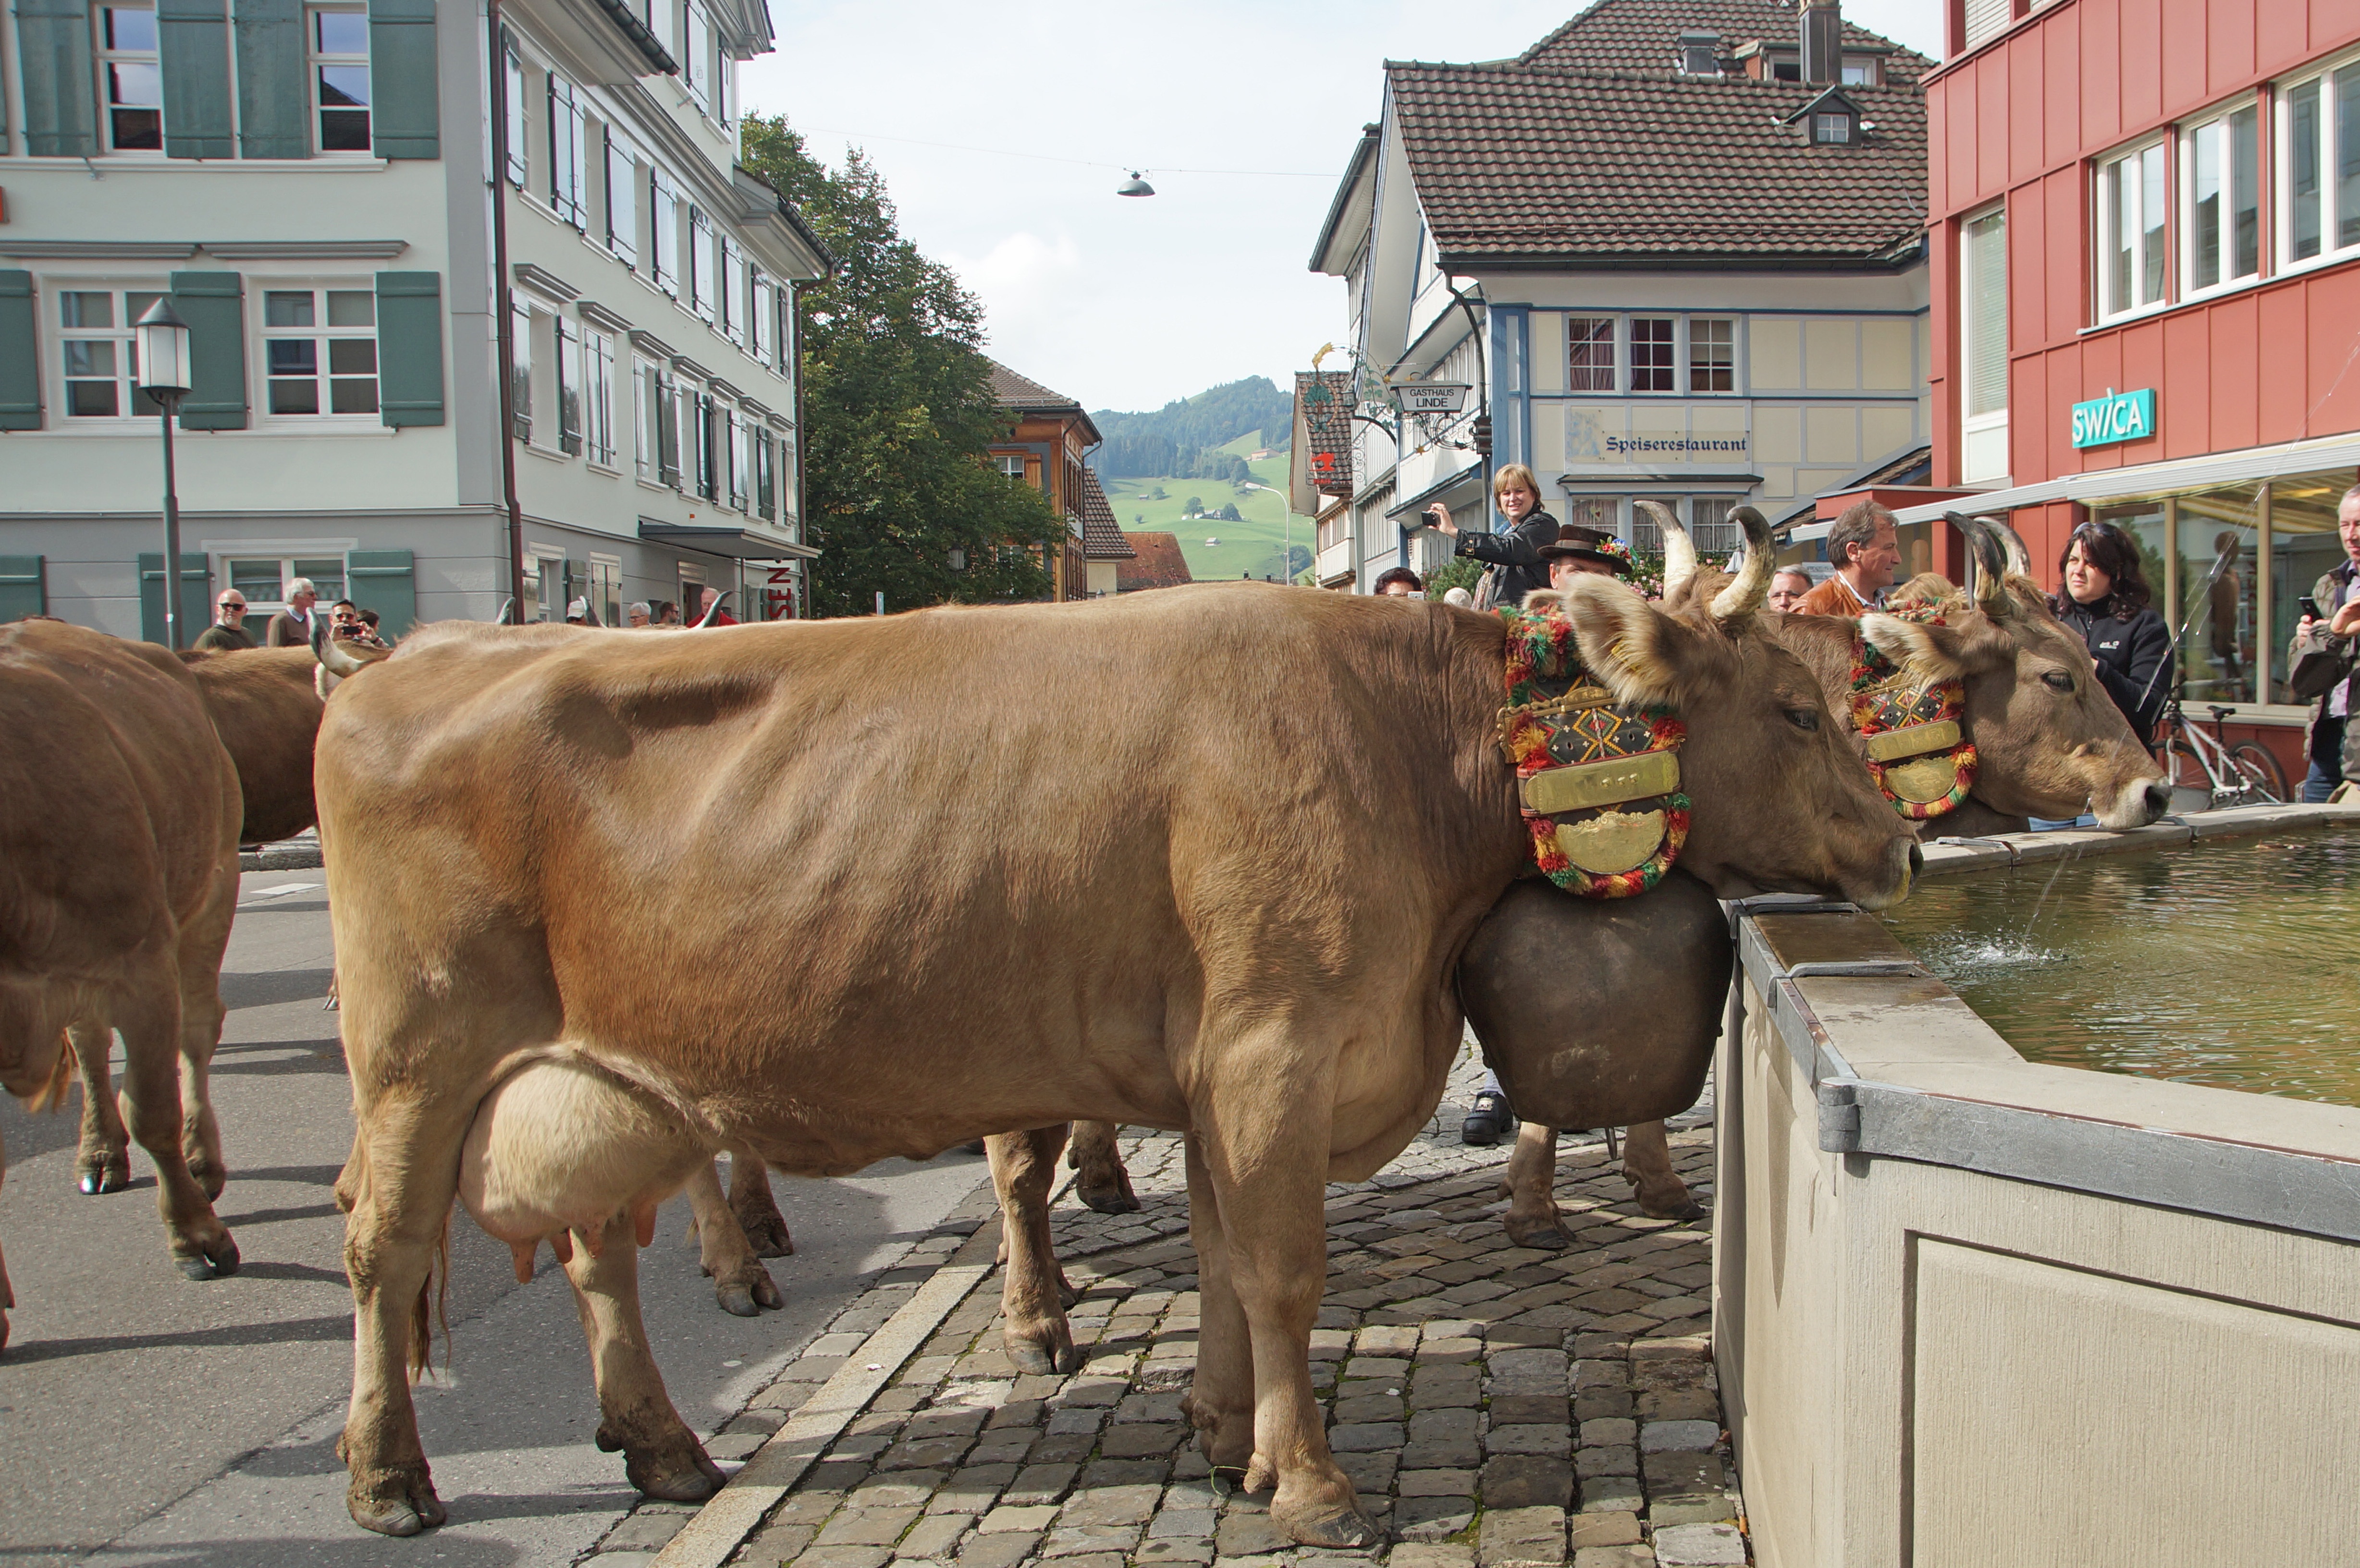
bell, mammal, cows, bull, animals, switzerland, appenzell, tradition, ox, almabtrieb, cattle like mammal